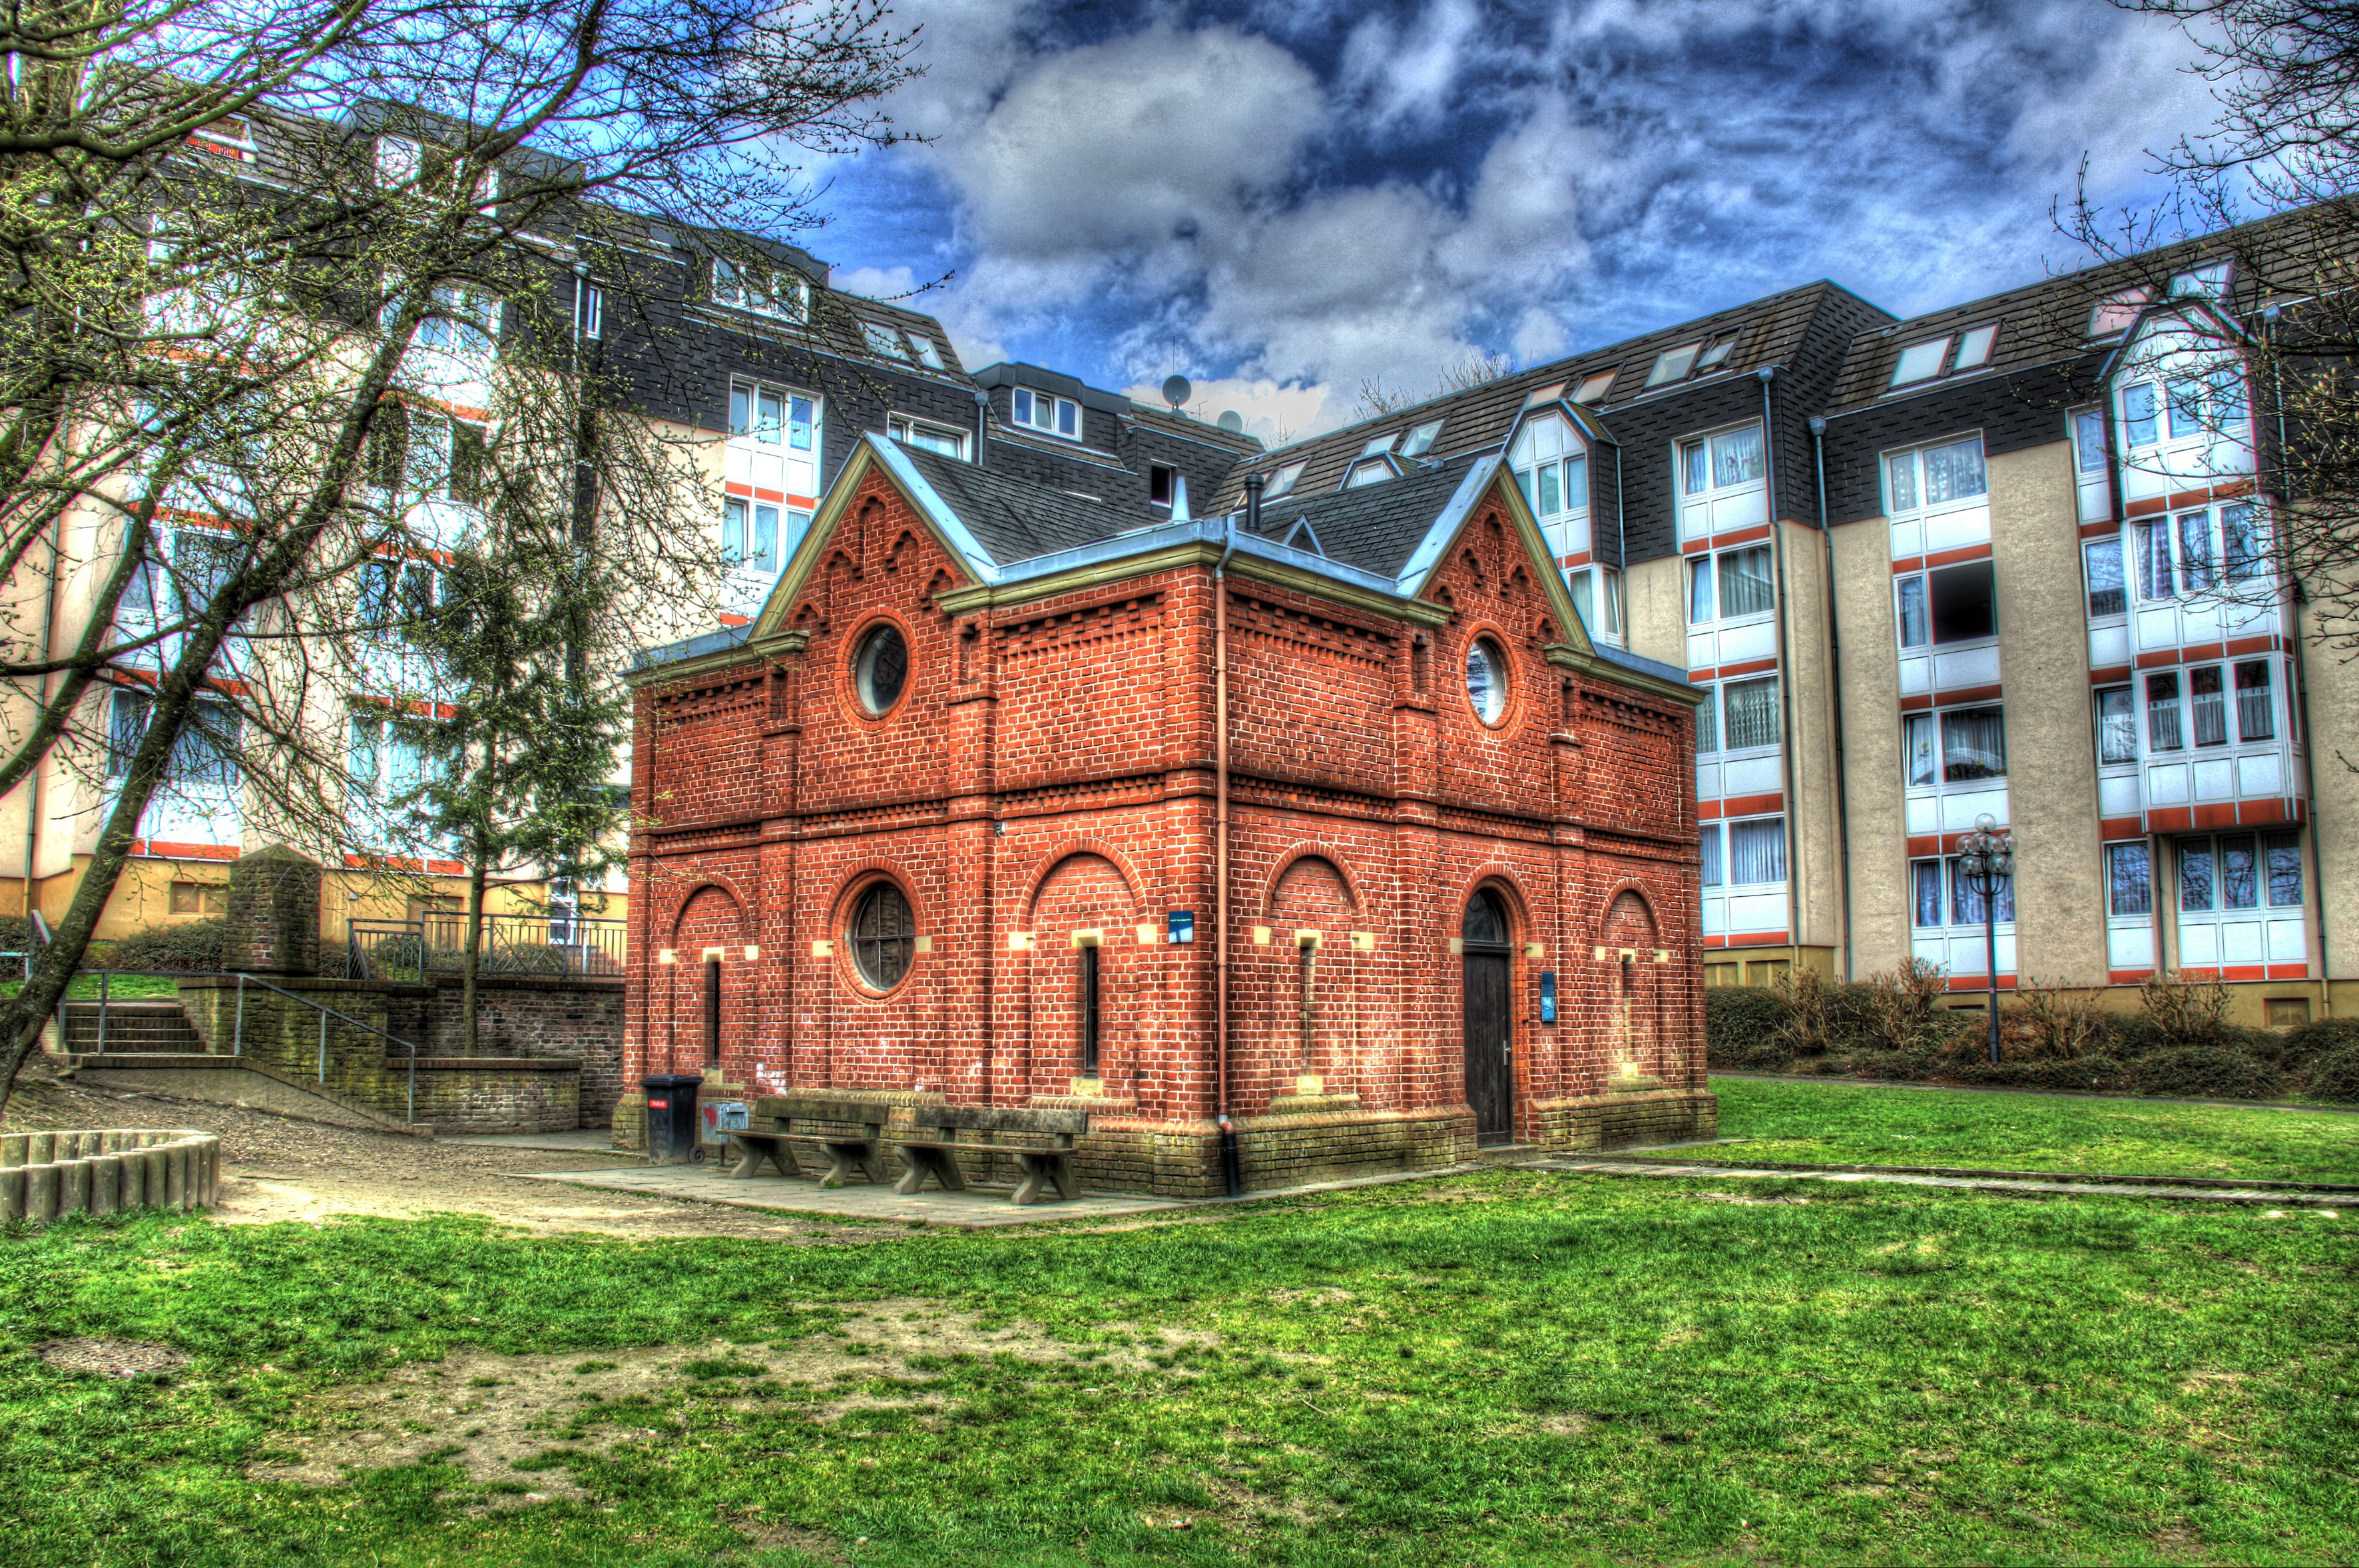
tree, nature, grass, architecture, sky, mansion, house, building, chateau, home, urban, scenic, landmark, facade, property, brick, trees, outside, hdr, clouds, buildings, monastery, germany, estate, neighbourhood, manor house, real estate, rural area, stately home, carriage house, carpet maker